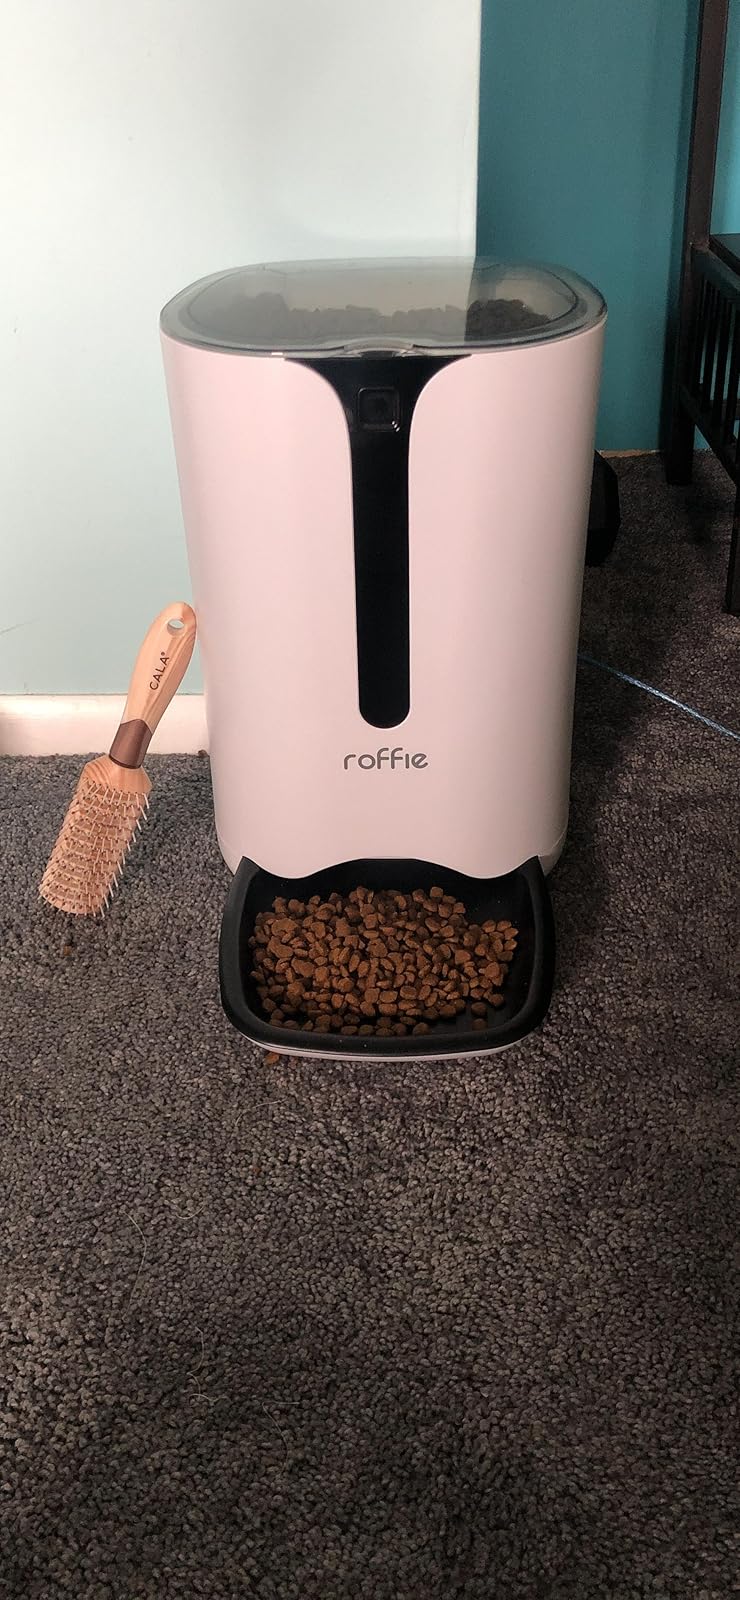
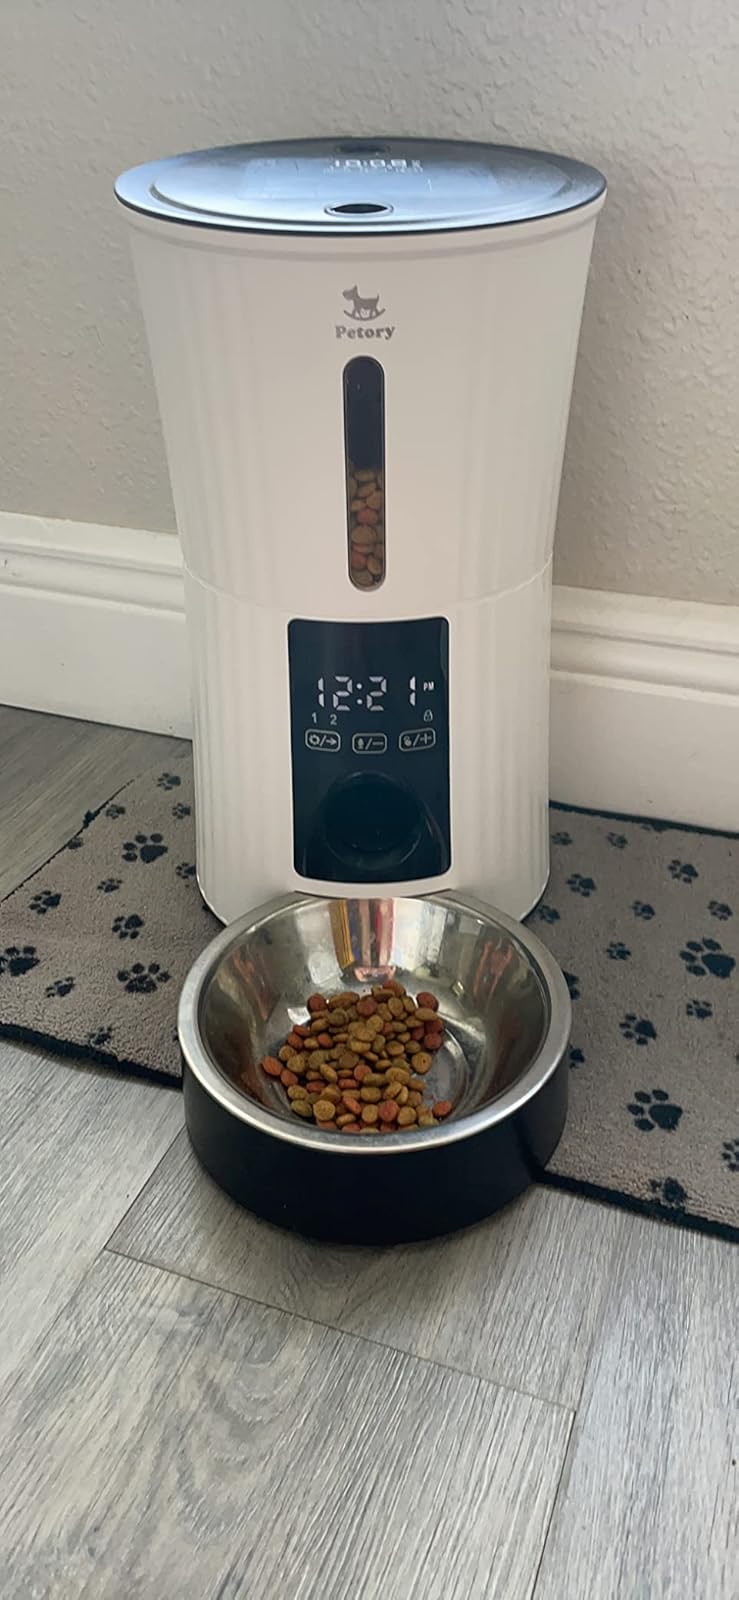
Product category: items_feeder
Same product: no